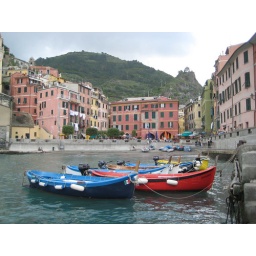
Such a pretty row of colorful boats in front of the colorful houses.